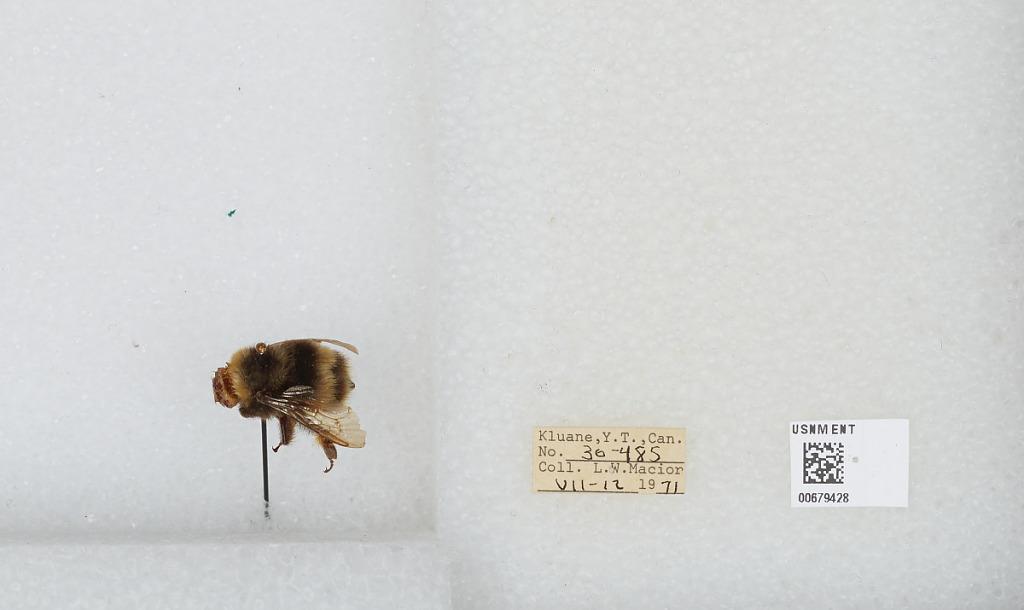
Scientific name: Bombus (Bombus) occidentalis Greene
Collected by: L. Macior
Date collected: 1971-7-12
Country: Canada
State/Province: Yukon Territory
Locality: Kluane
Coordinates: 60.75, -139.5